Brandy Norwood

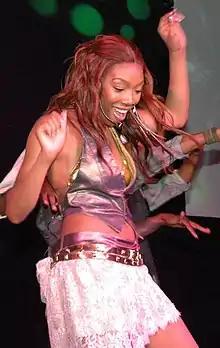
Norwood performing during "Afrodisiac"s album release party in New York City in July 2004.

Returning from yet another hiatus, Norwood's fourth album "Afrodisiac" was released in June 2004, amid the well-publicized termination of her short-lived business relationship with entertainment manager Benny Medina. Norwood ended her contract with his Los Angeles-based Handprint Entertainment after less than a year of representation following controversies surrounding Medina's handling of the lead single "Talk About Our Love", and failed negotiations of a purported co-headlining tour with R&B singer Usher. Despite the negative publicity, "Afrodisiac" became Norwood's most critically acclaimed album, with some highlighting the "more consistently mature and challenging" effect of Timbaland on Norwood's music, and others calling it "listenable and emotionally resonant", comparing it to "Janet Jackson at her best." A moderate seller, the album debuted at number three on the "Billboard" 200, and received certifications in the United States, Europe and Japan. "Talk About Our Love" reached number six in the United Kingdom, but subsequent singles failed to score successfully on the popular music charts. Later that year, she guest-starred as Gladys Knight in the third-season premiere of "American Dreams", in which she performed "I Heard It Through the Grapevine".